Battle of Raate Road

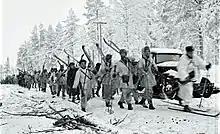
Finnish soldiers on Raate Road

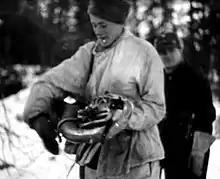
A Finnish soldier examines a Soviet tuba found among the many musical instruments that the destroyed division was carrying for a victory parade to be held in a vanquished Finland.

The Finnish army captured a tremendous amount of materiel in this battle. The Soviets had been so sure of their victory that a military band, complete with instruments, banners and notes, had traveled with the 44th Division to perform in a victory parade. The Finns found their instruments among the captured materiel.